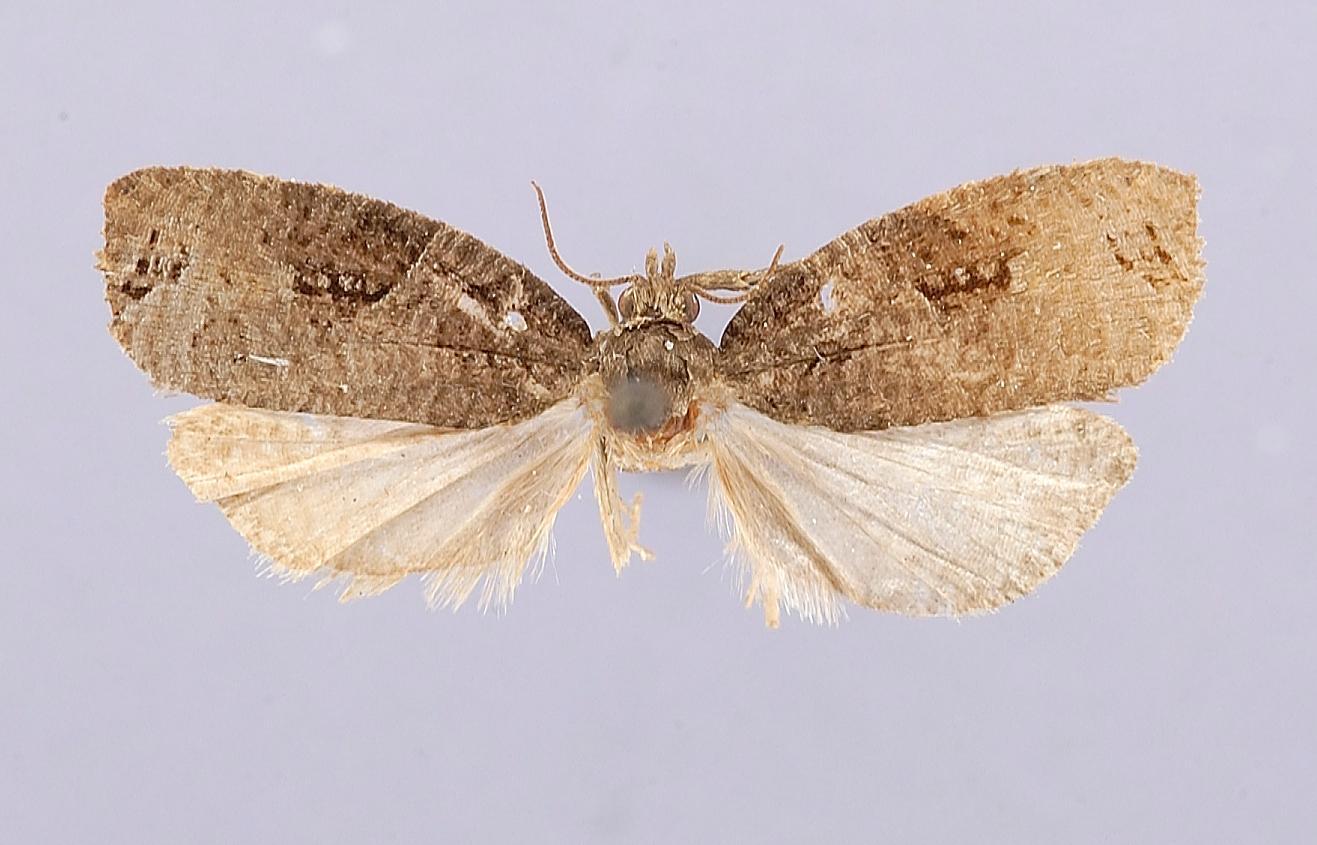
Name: Aphania infida
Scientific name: Aphania infida Heinrich, 1926
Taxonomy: Animalia, Arthropoda, Insecta, Lepidoptera, Tortricidae
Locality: St. Therese Island, St. Johns, Quebec, Canada
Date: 9 Jun 1915